Jeanne Bonaparte

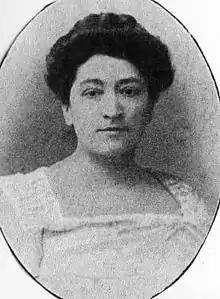

Jeanne Bonaparte (15 September 1861 – 25 July 1910) was a great-niece of Napoleon I of France, and the only daughter of Pierre Napoleon Bonaparte by his wife Éléonore-Justine Ruflin. She was well known in French society as an artist and sculptor, and was married to Christian de Villeneuve-Esclapon.